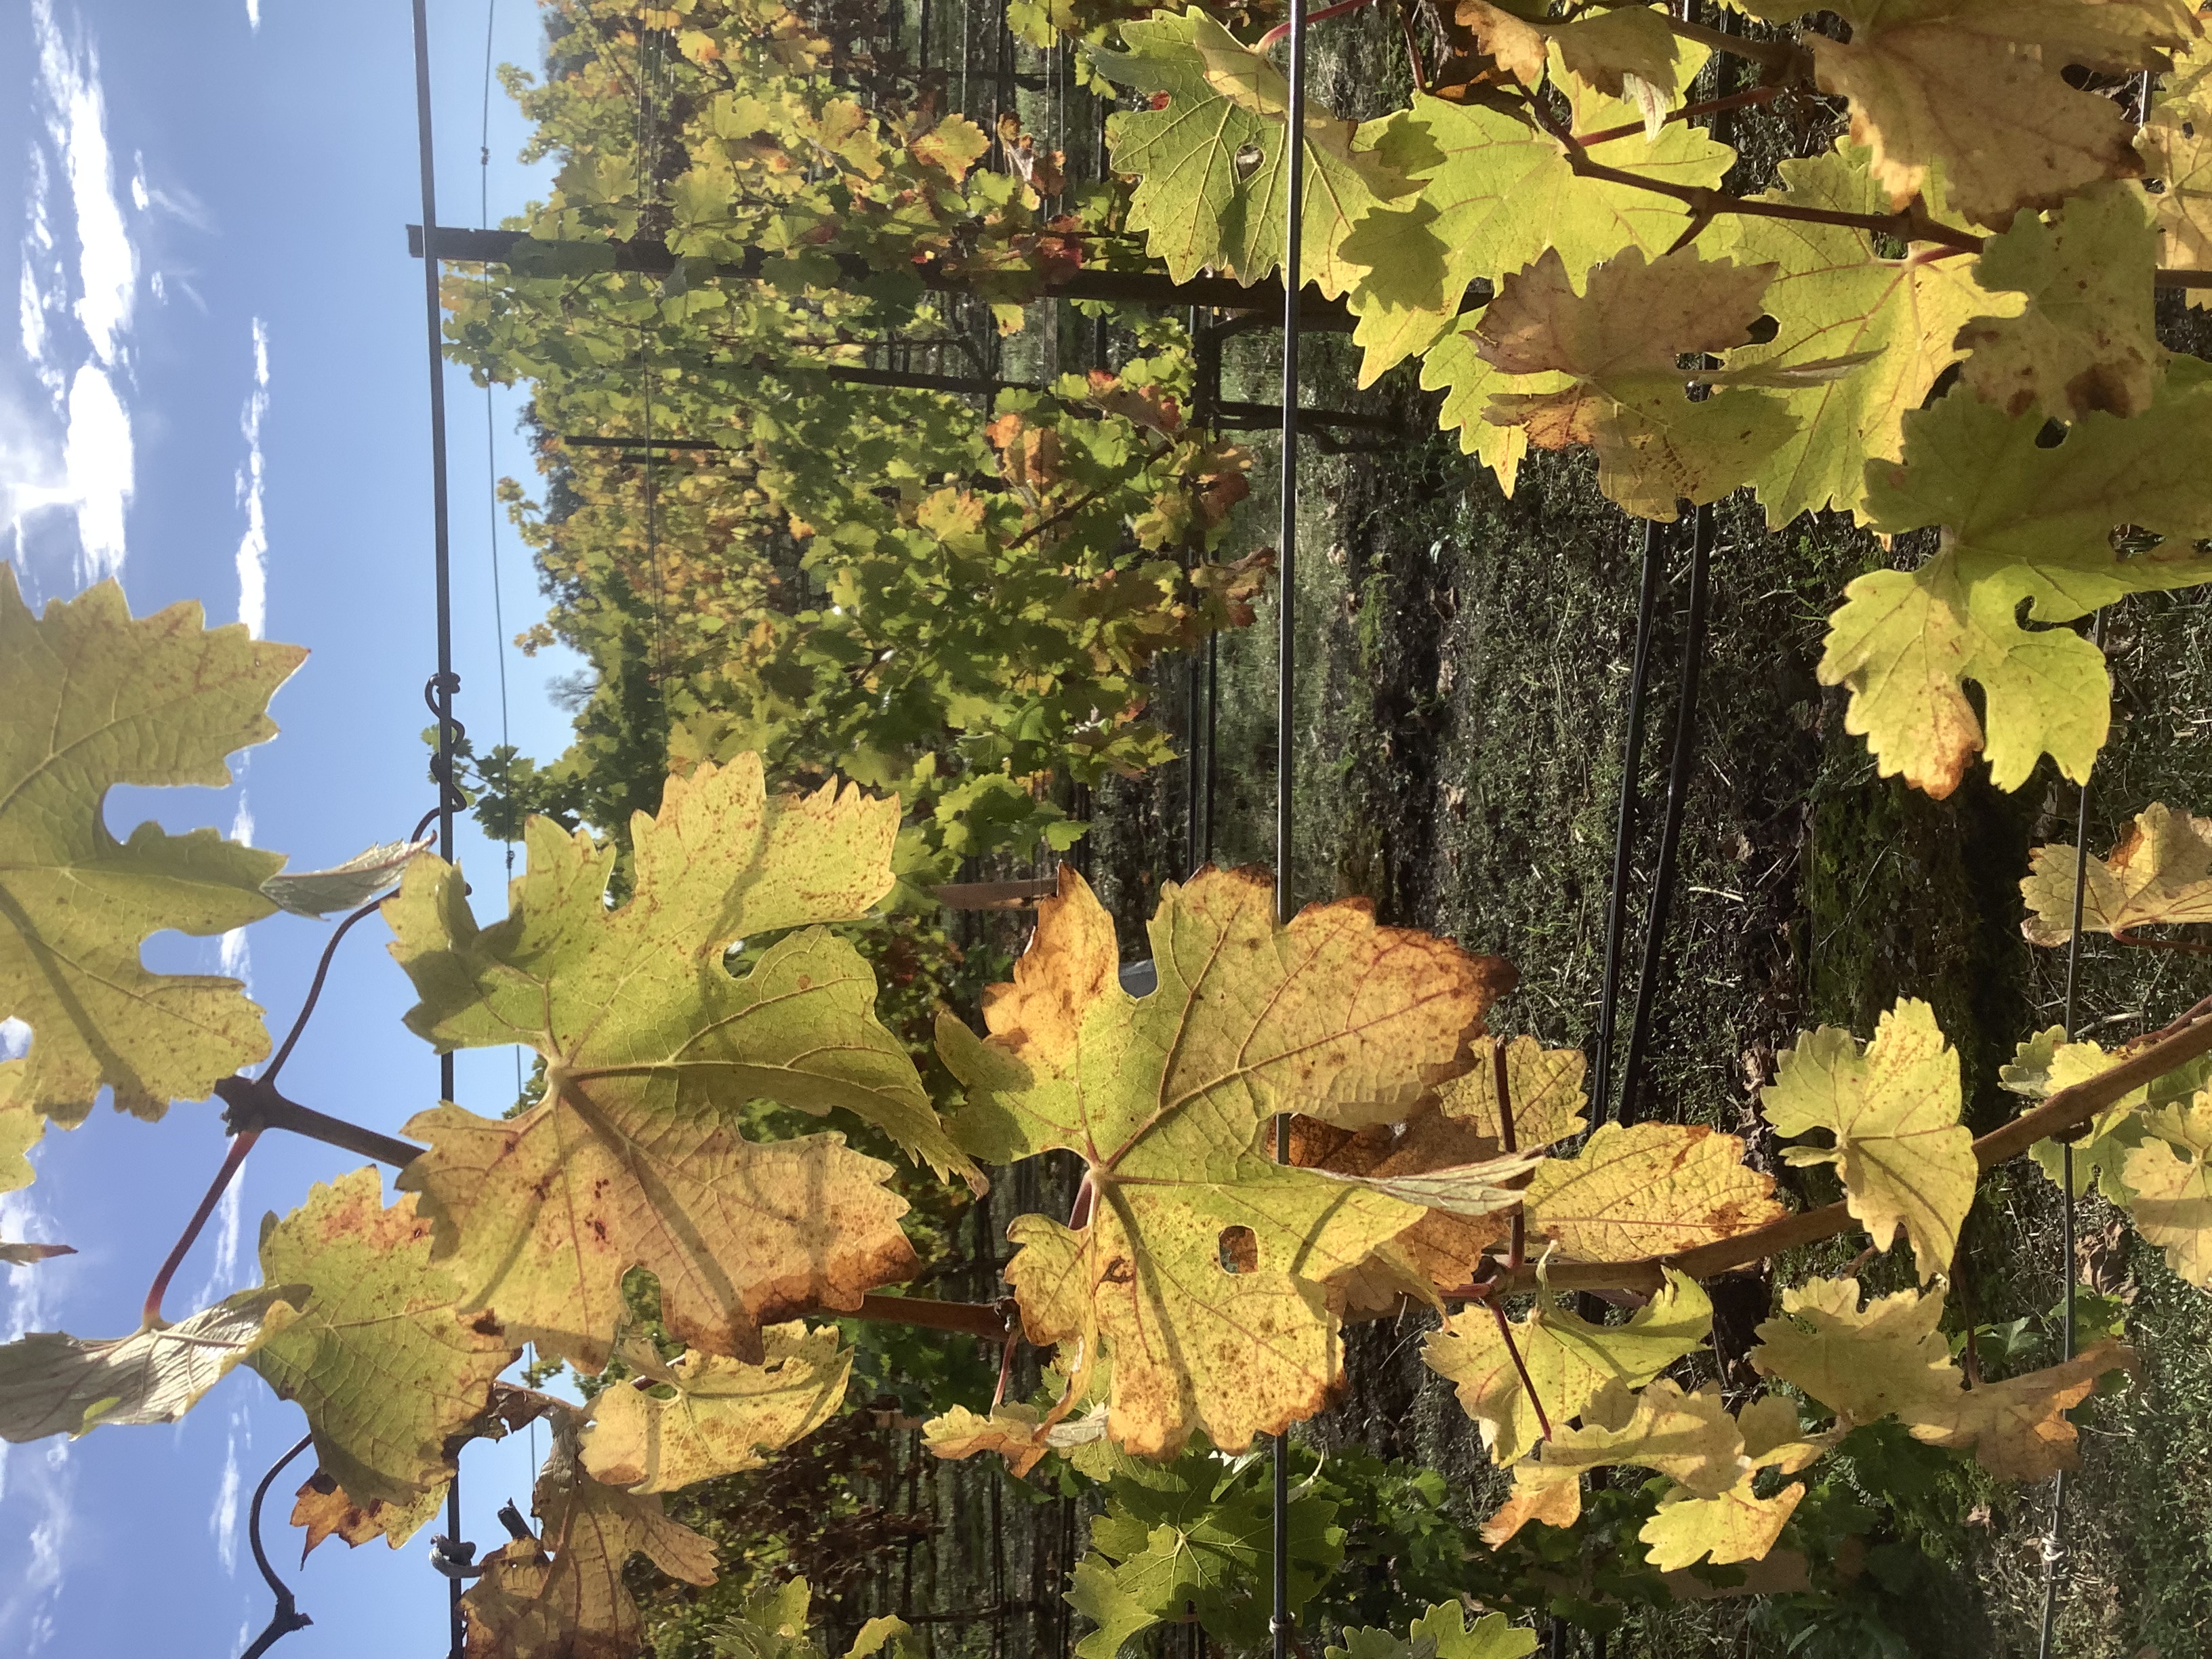
Label: No Virus